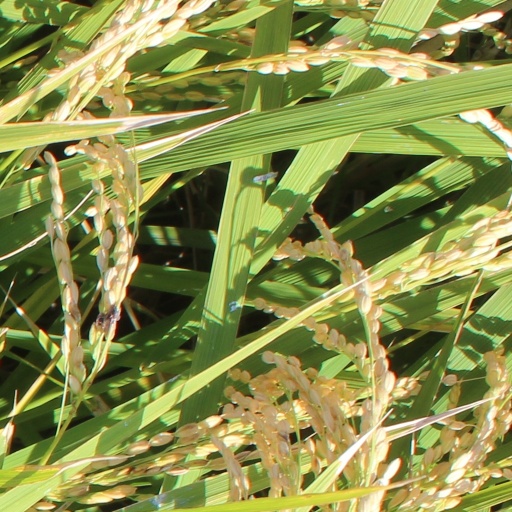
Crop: rice